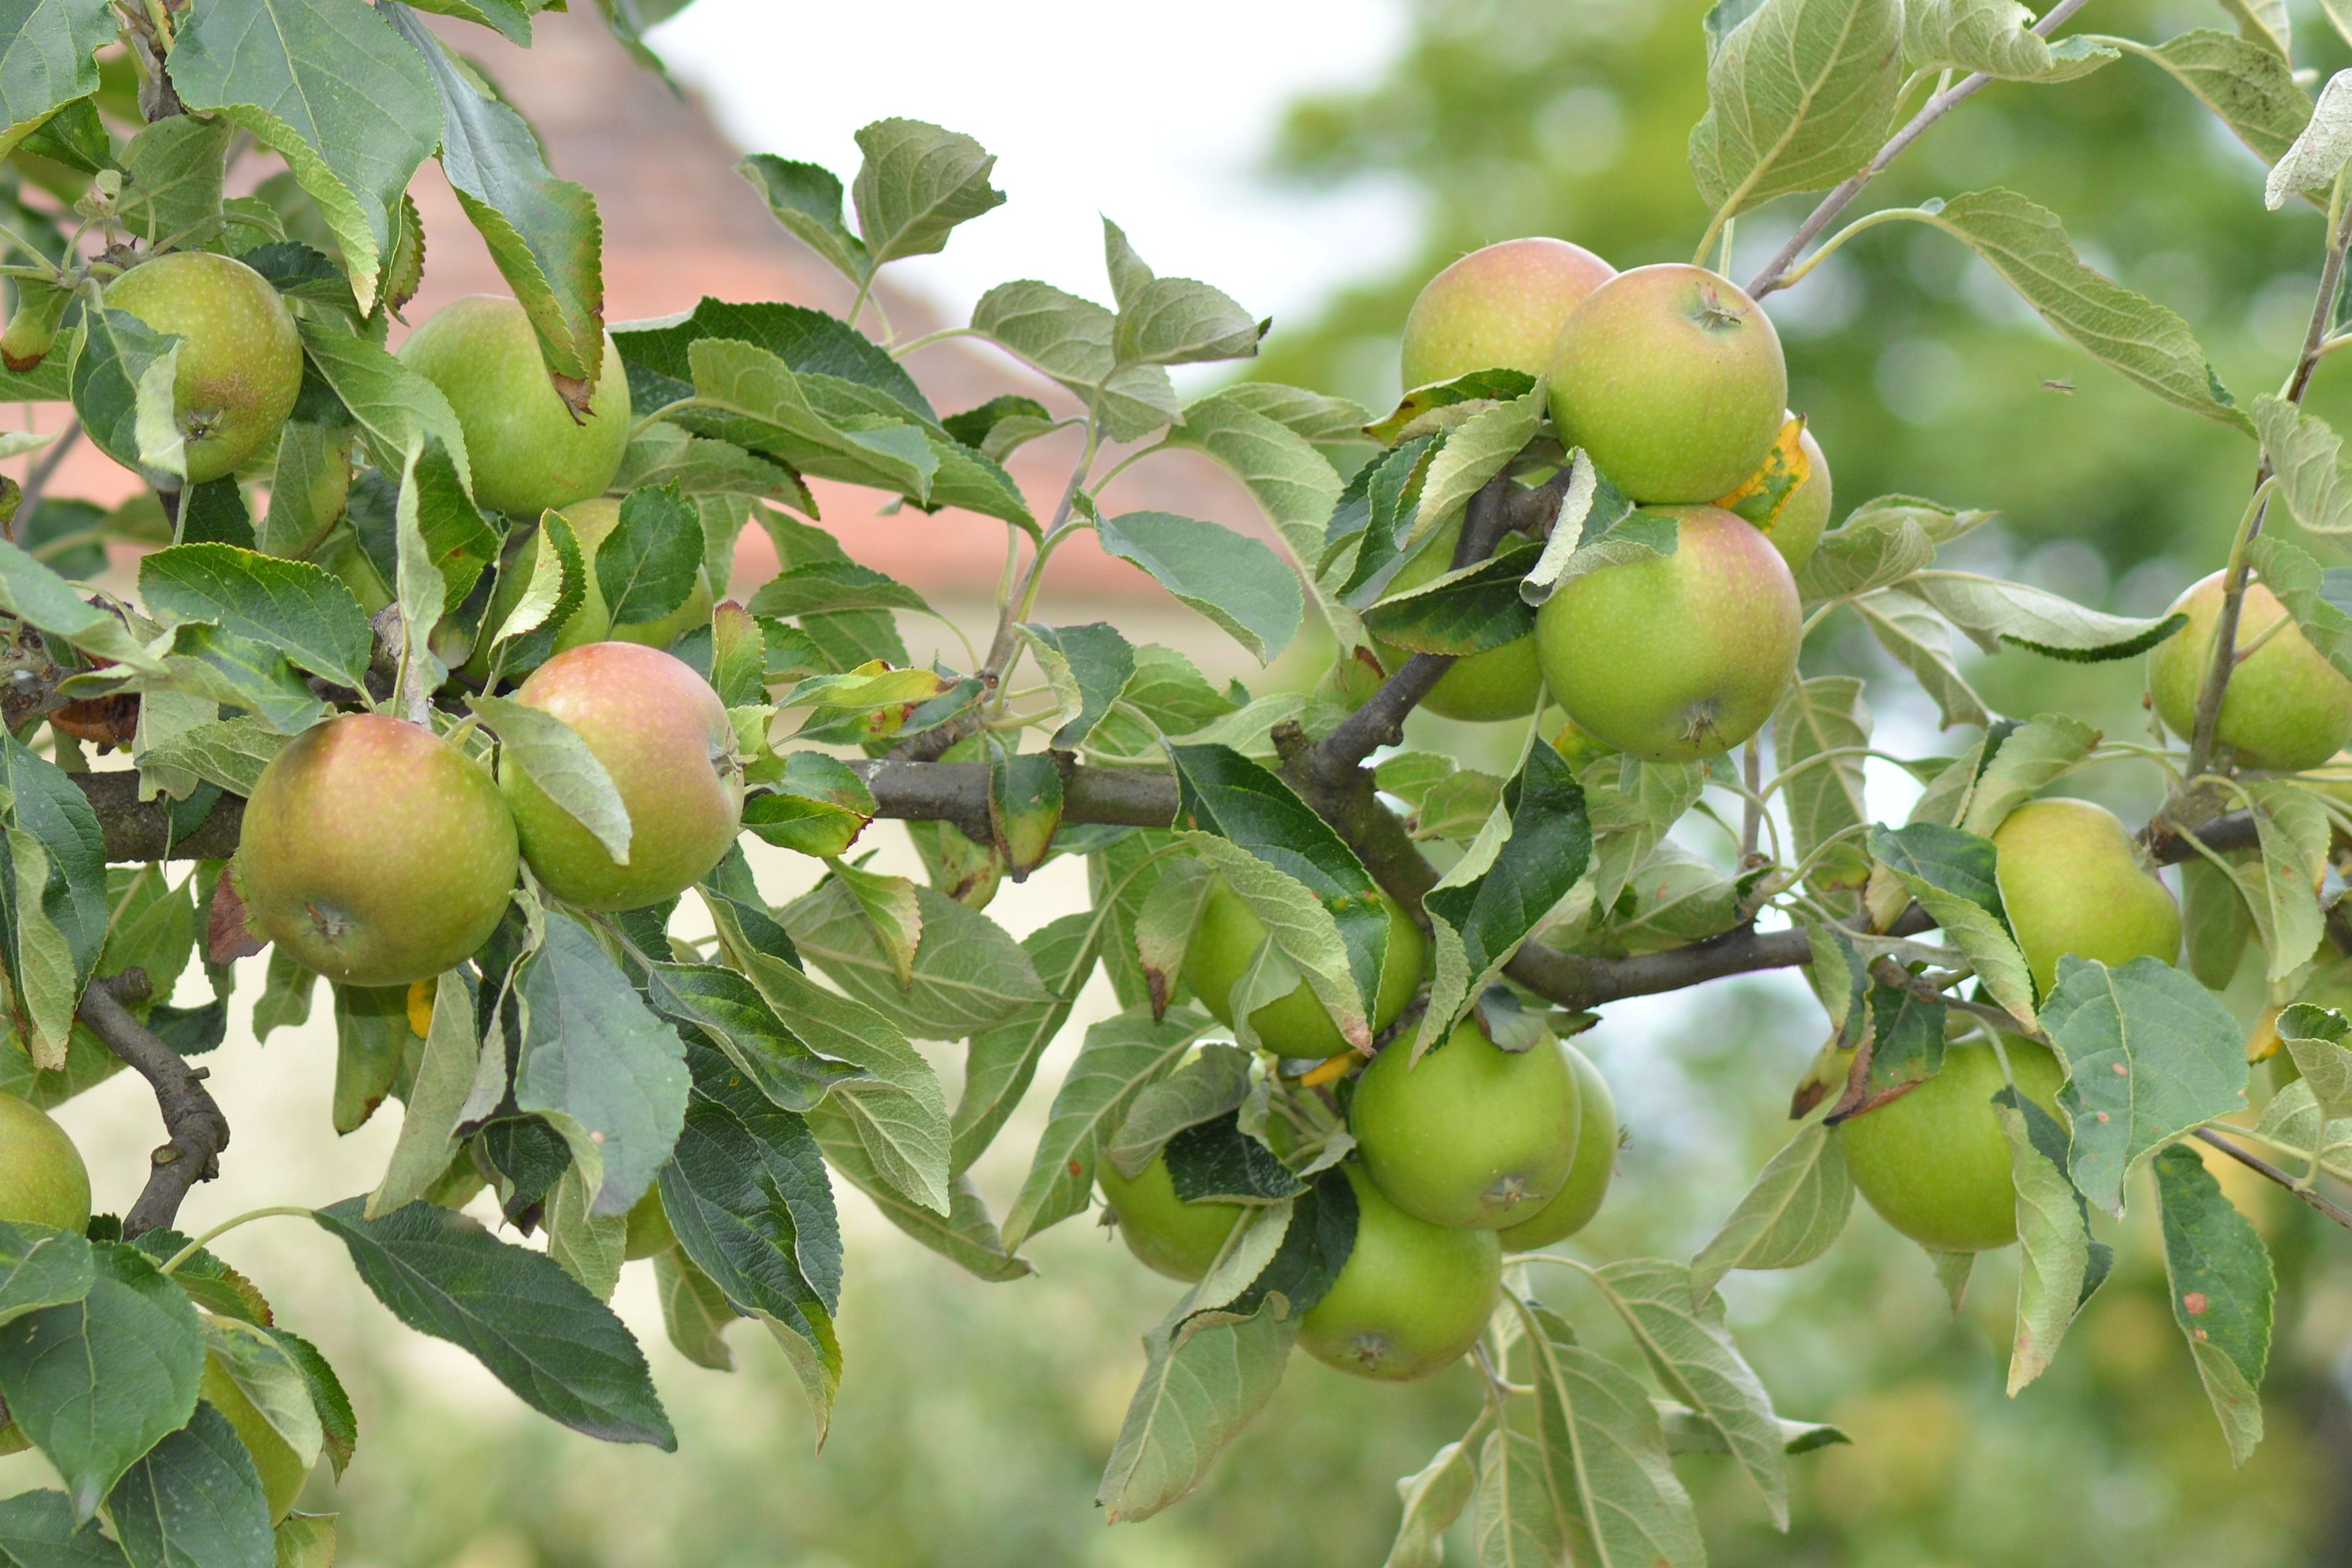
apple, tree, branch, plant, fruit, flower, food, produce, shrub, apple tree, kernobstgewaechs, flowering plant, rose family, acerola, malpighia, damson, woody plant, land plant, hardy kiwi